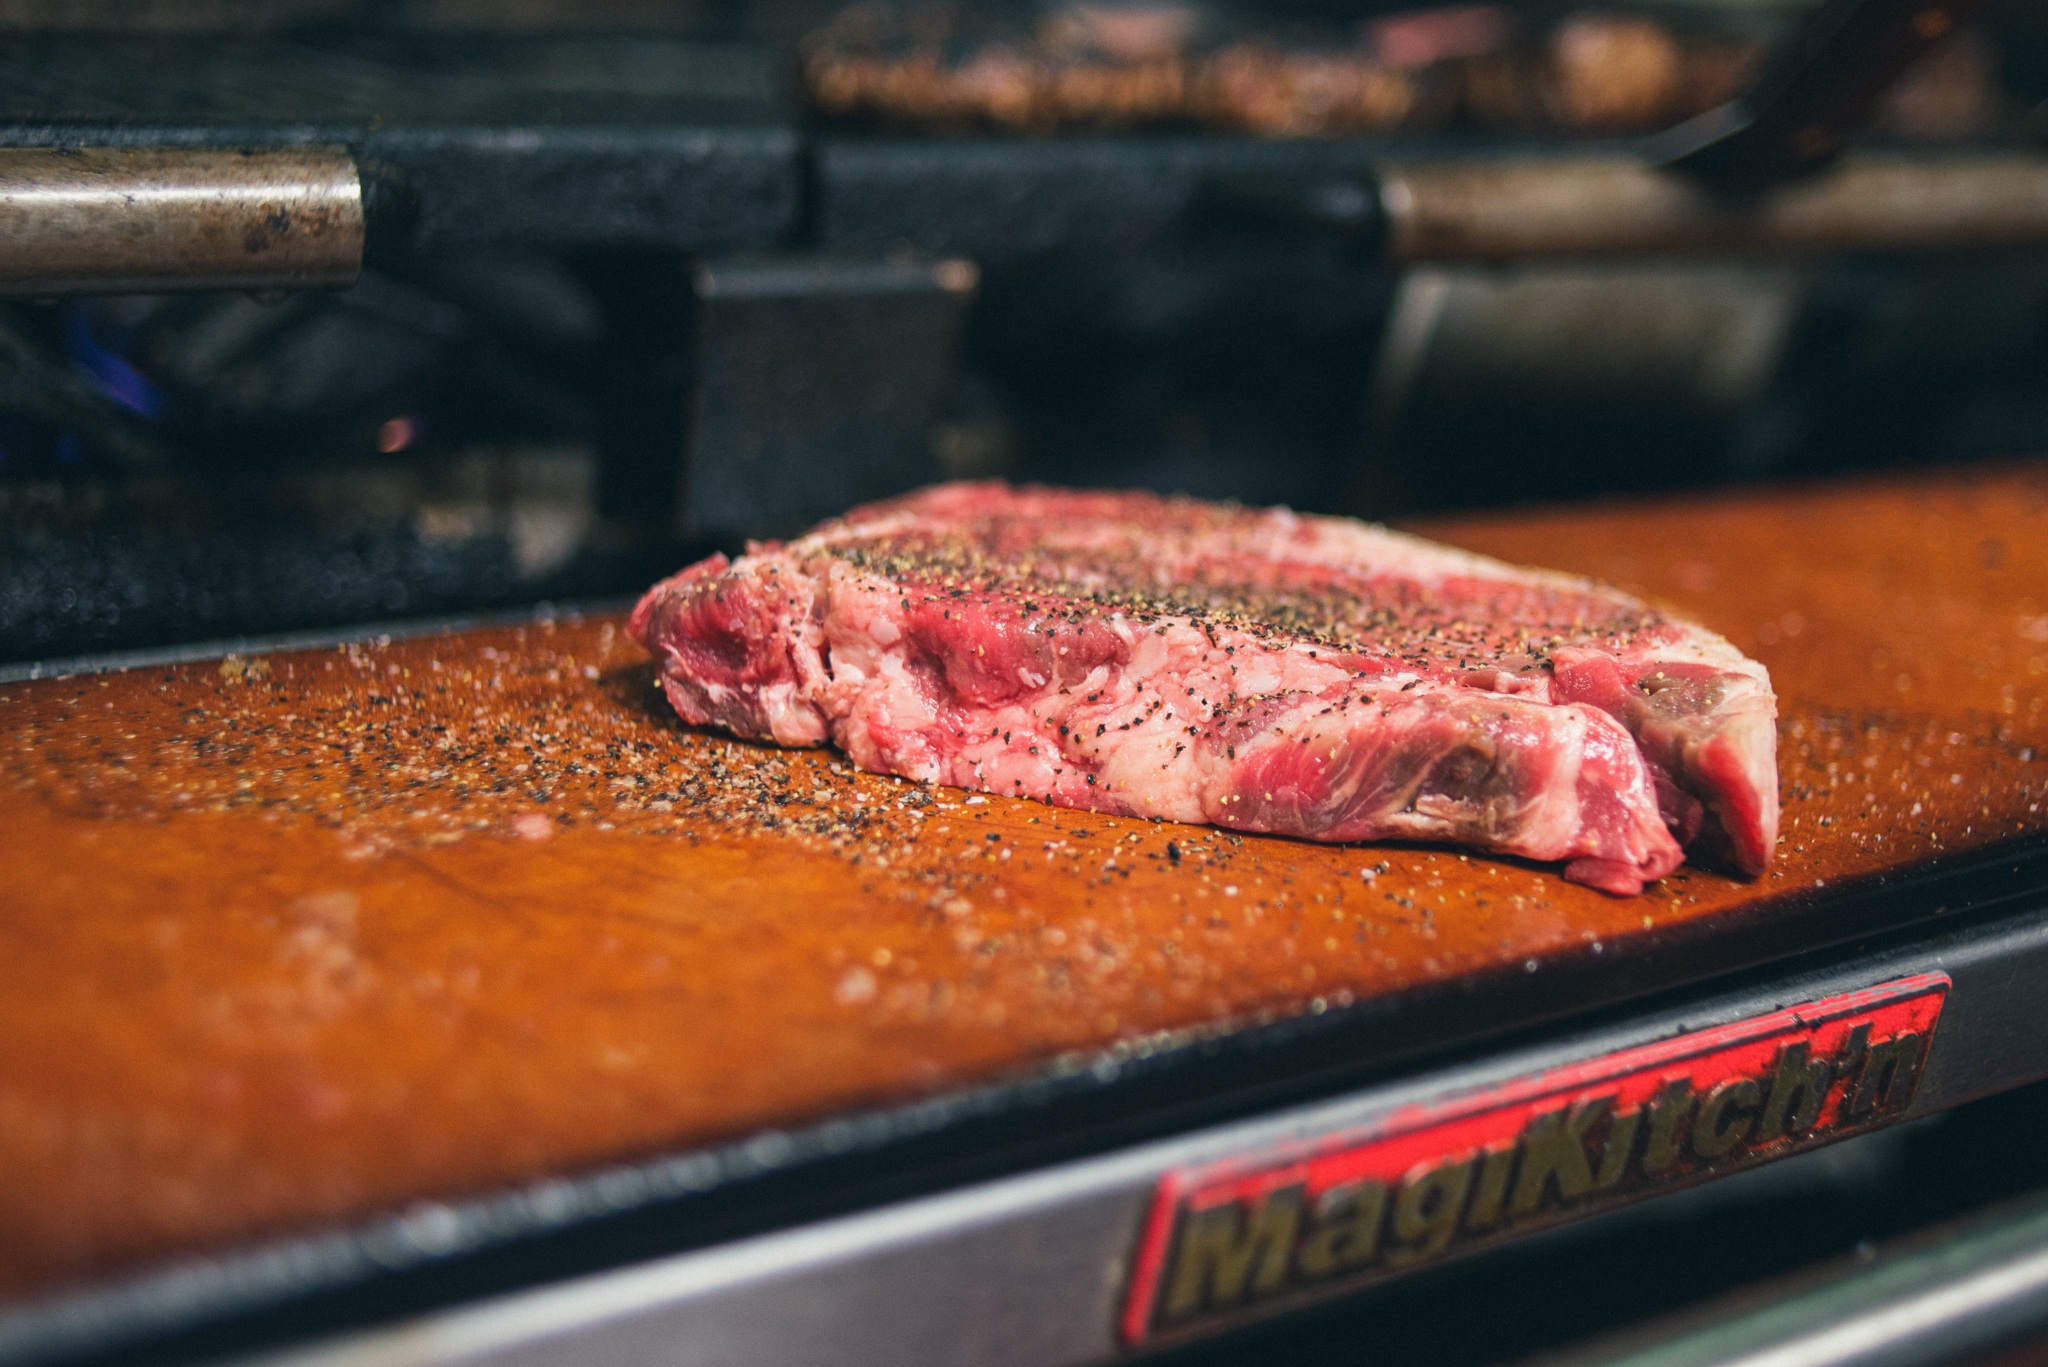
dish, food, cooking, fish, meat, barbecue, cuisine, steak, roasting, grilling, barbecue grill, outdoor grill, animal source foods, kobe beef, brisket